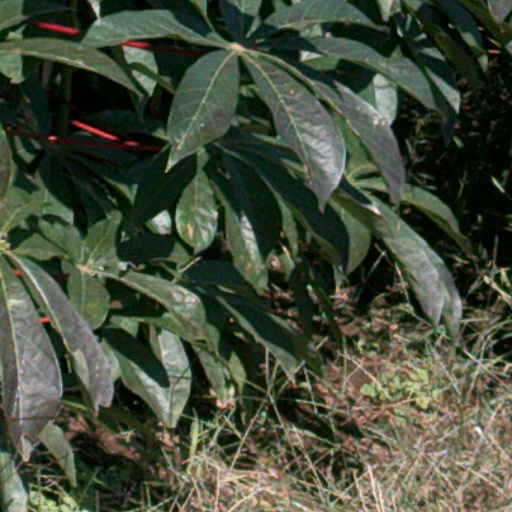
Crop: cassava